Helena Paparizou

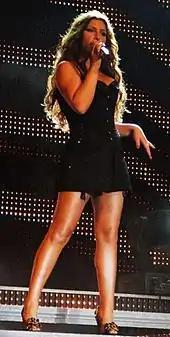
Paparizou performing on the Fisika Mazi tour on 30 June 2010 in Athens.

Paparizou has said that her parents had no musical background and the only person in her family who sang was her paternal grandmother, who inspired Paparizou to sing. Paparizou's first musical experiences were with international musicpredominantly musical; her musical roots are in traditional Greek music such as laiko and rebetiko because she was exposed to the music of Vassilis Tsitsanis, Markos Vamvakaris, Stelios Kazantzidis, Mimis Plaisas, and Giannis Spanos. As a child, Paparizou considered those genres to be distant and old-fashioned, and associated them with her summer holidays in Greece. In her teenage years, she listened to a broad range of music, including R&B and soul. Her biggest musical influences were female pop singers, including Madonna, Céline Dion, Tina Turner, Janet Jackson and Diana Ross. Later, she was influenced by her frequent collaborator Paschalis Terzis, who taught her to improve her technical vocal skills. Paparizou has also stated that she was a big fan of the Eurovision Song Contest for years before she first participated in 2001.